History of Gottolengo

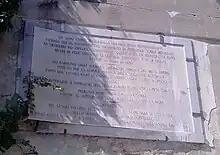
Inscription in memory of the Abbey of Leno

Gottolengo was then a "curtis" belonging to the abbey, and the form of economy practiced there was precisely the manorial economy, based mainly on agricultural activities and livestock breeding; almost all the peasants worked in the employ of the monks, and few were those who owned plots of land. On the other hand, it was precisely the vastness and continuity of the estates that enabled the Benedictines to implement the great hydraulic and agrarian reclamation works that characterized their activities at the turn of the millennium.